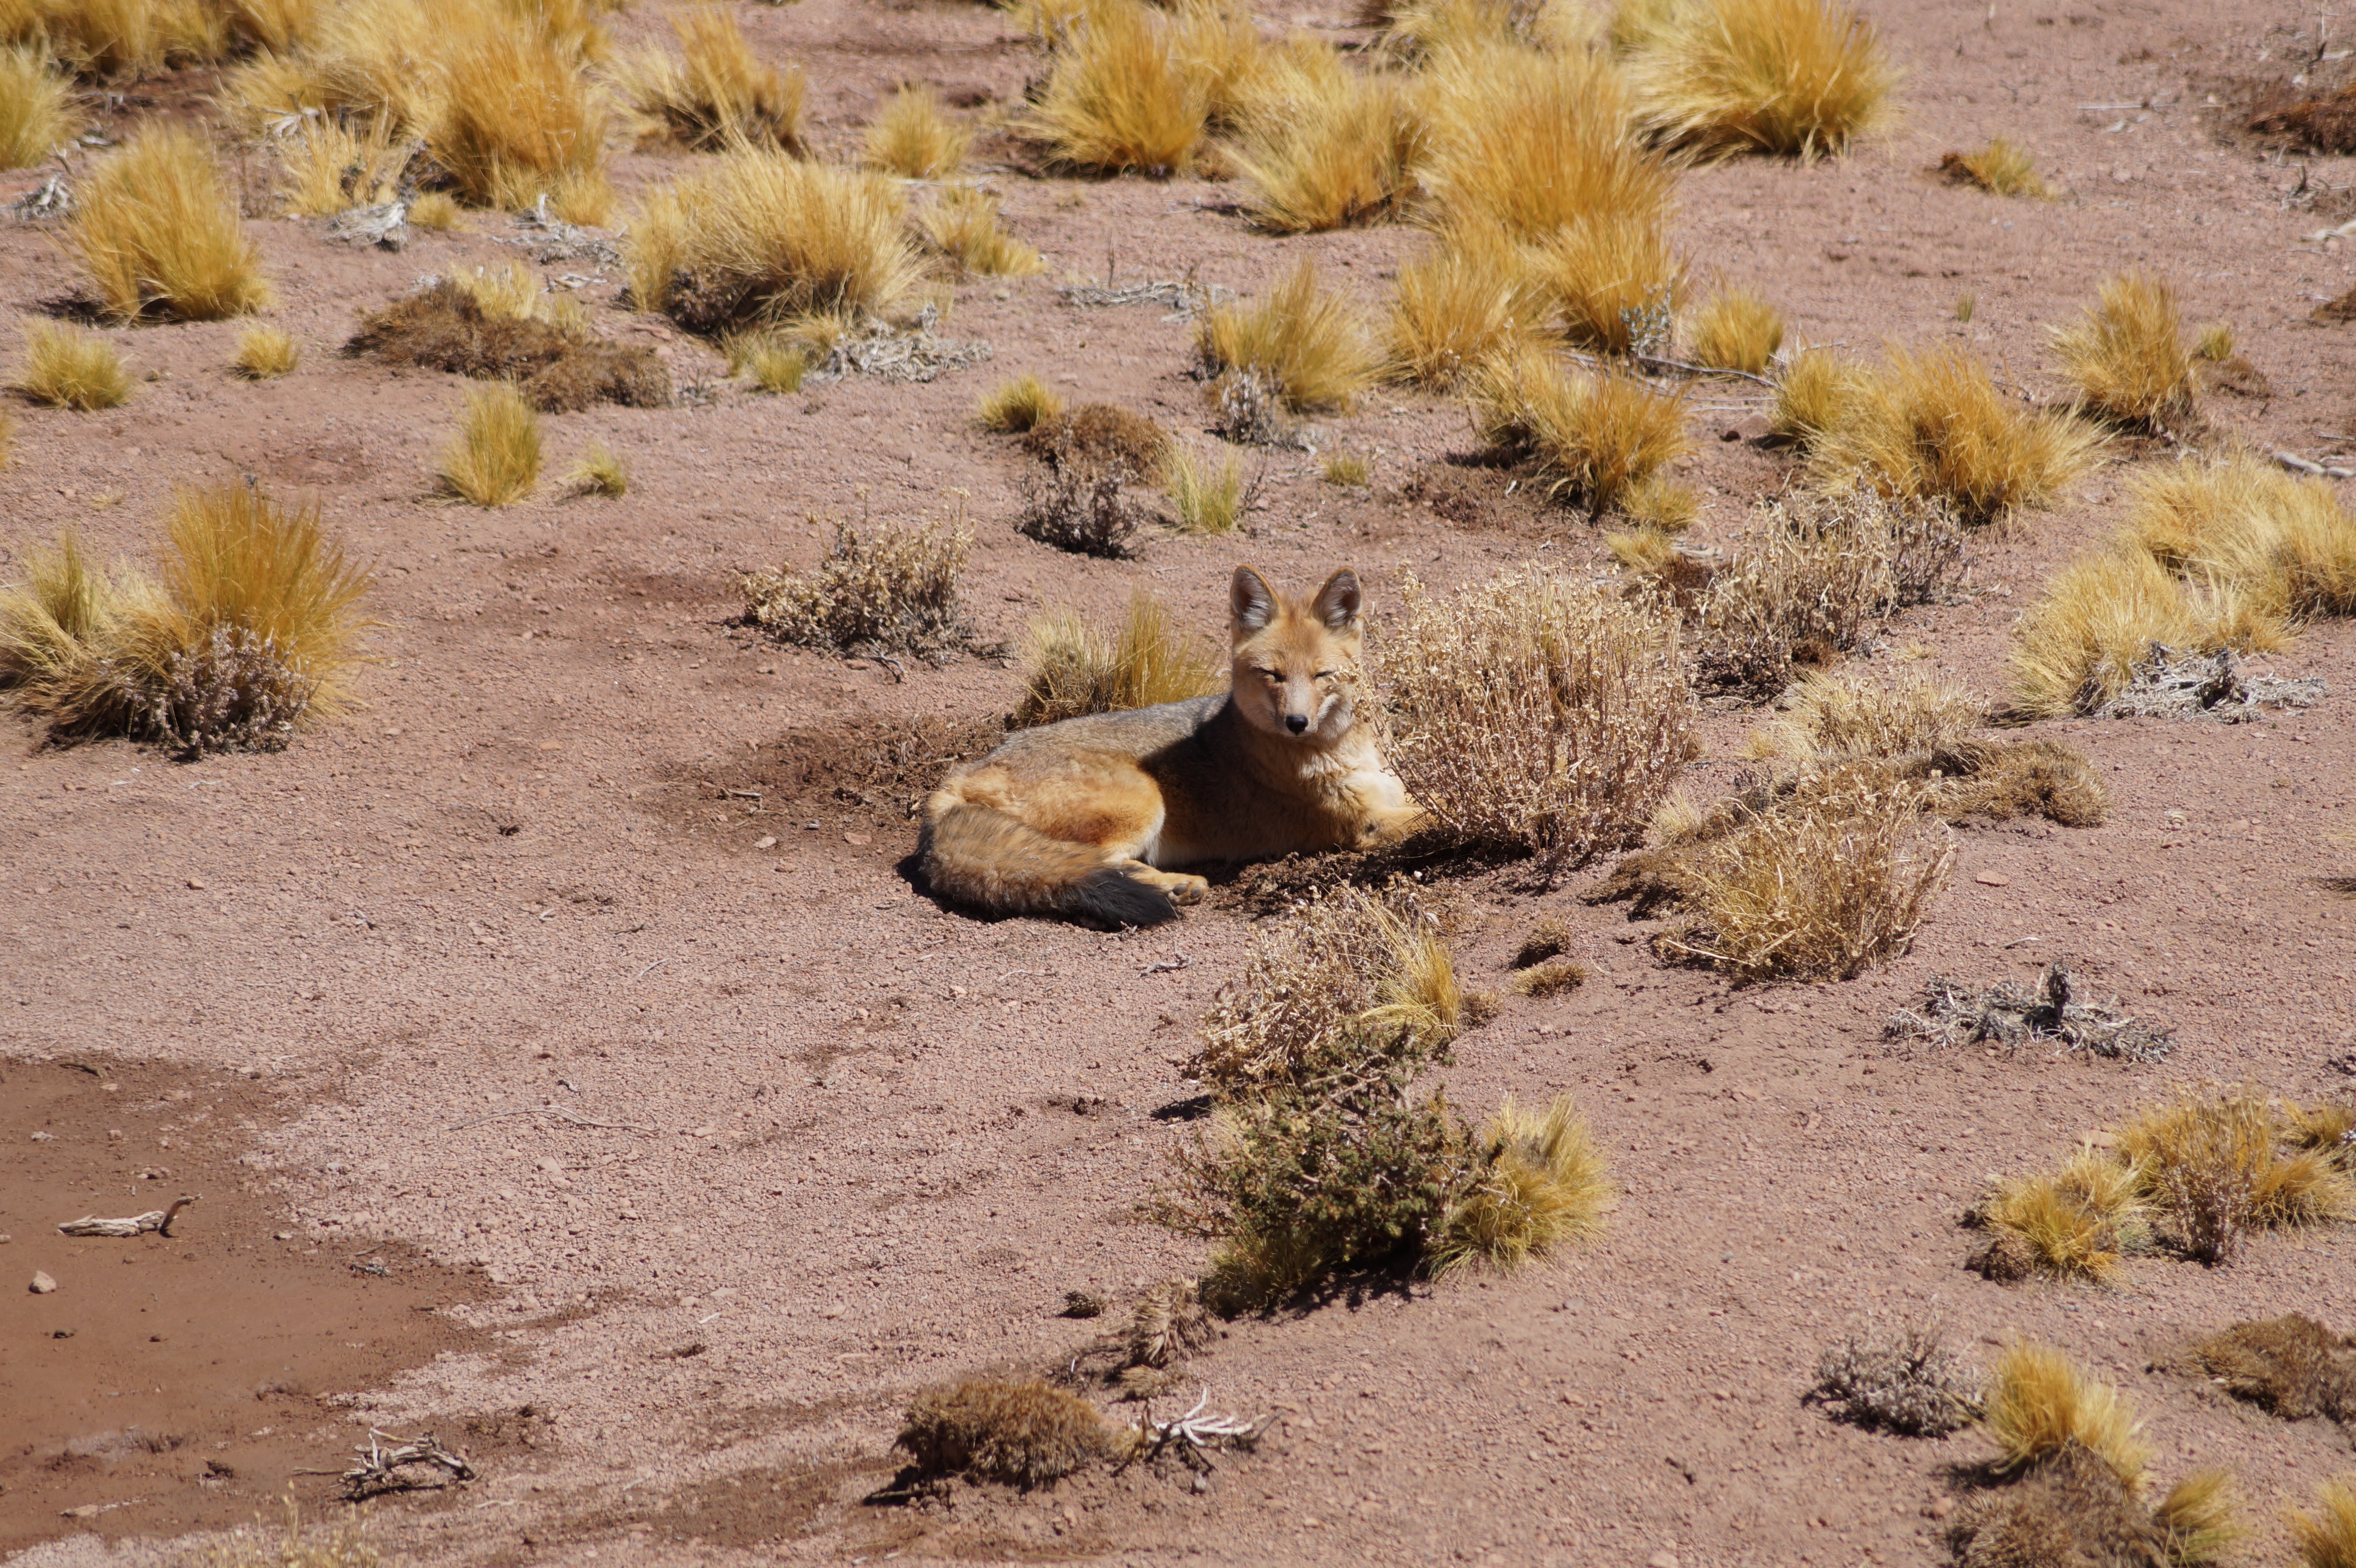
wildlife, mammal, fox, fauna, savanna, chile, marmot, prairie dog, zorro